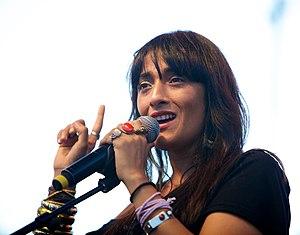
Hindi Zahra, de son vrai nom Zahra Hindi, est une chanteuse franco-marocaine, également peintre, auteur, actrice et compositrice née le 20 juin 1979 à Khouribga au Maroc et vivant en France depuis 1993. Elle chante en anglais, en Arabe, en berbère, et en français.